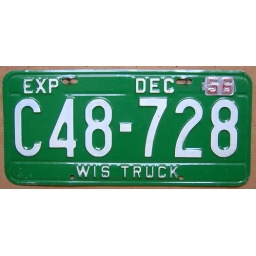
Light trucks were issued two-year plates that expire in December. Trucks had a red-on-silver tab.